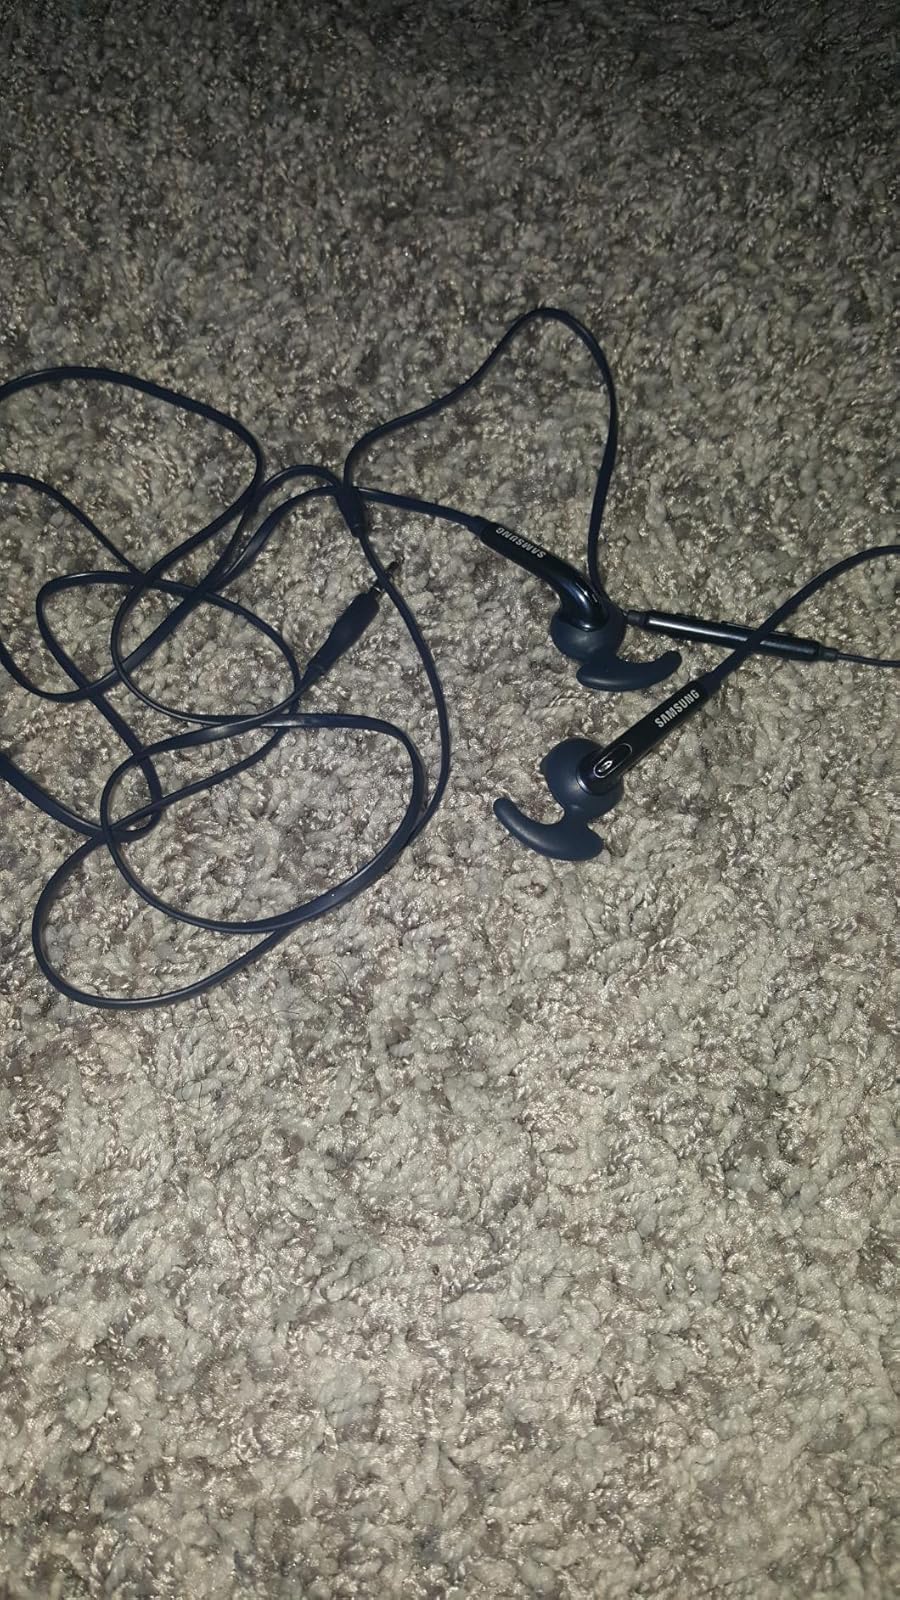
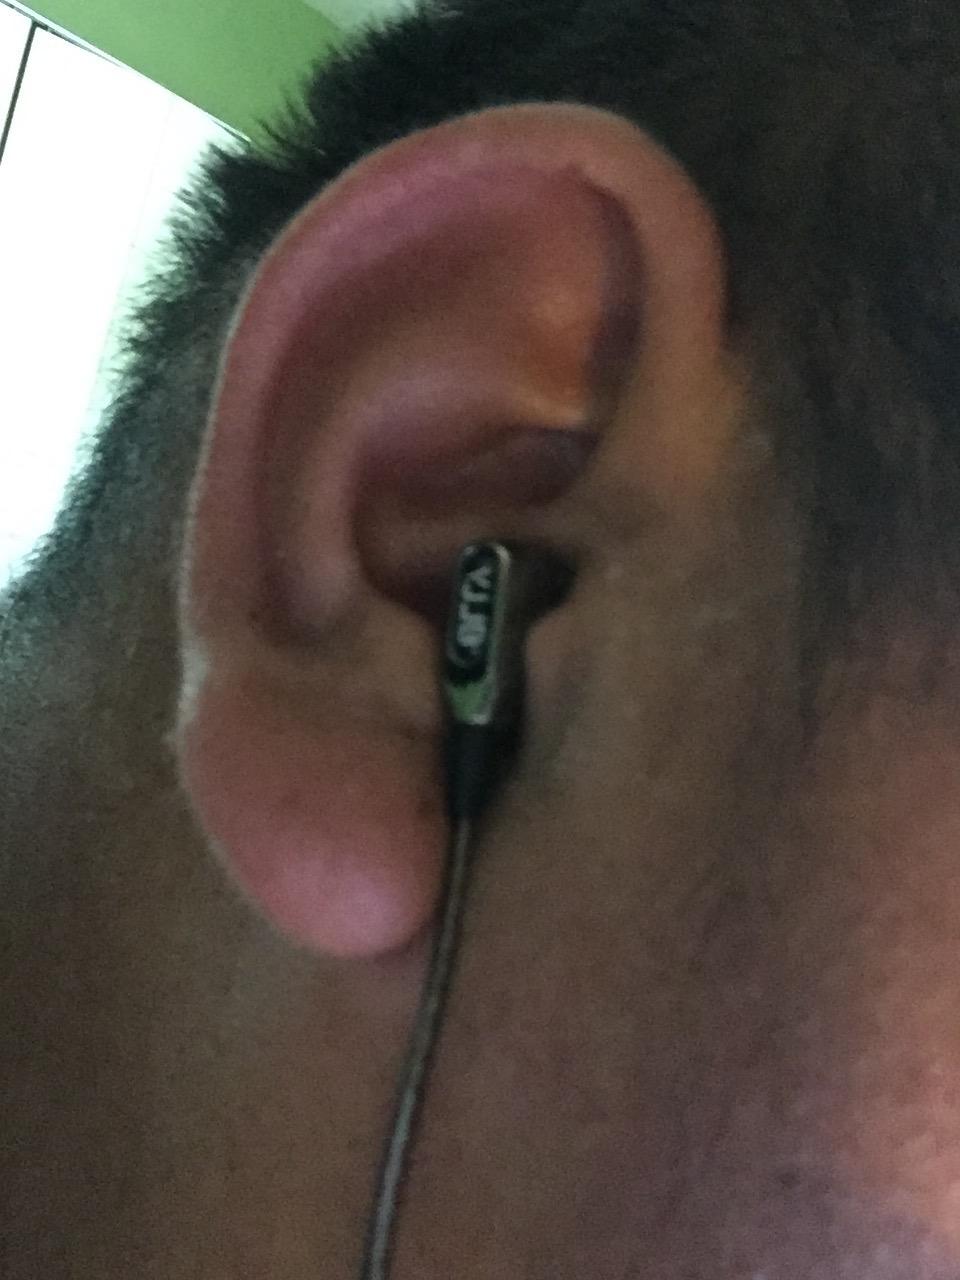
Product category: headphones
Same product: no